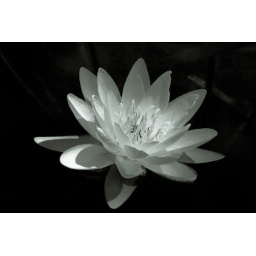
The water plants in the pond are blooming and this waterlily is one of the stars.